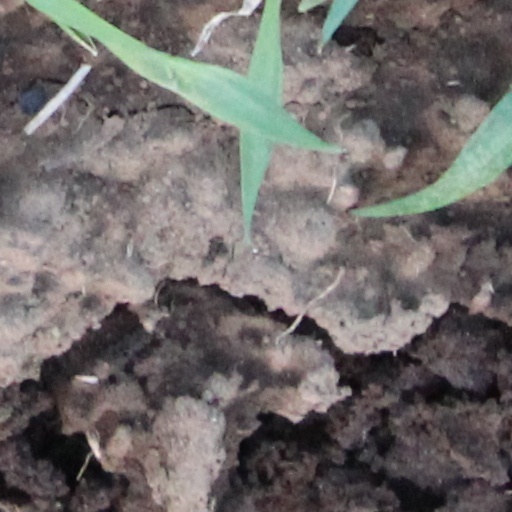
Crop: wheat